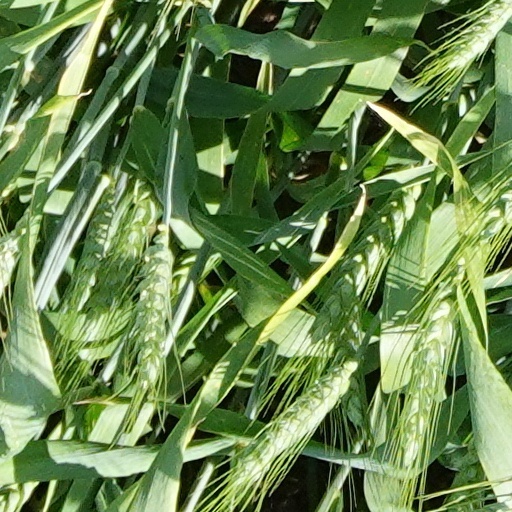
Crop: wheat